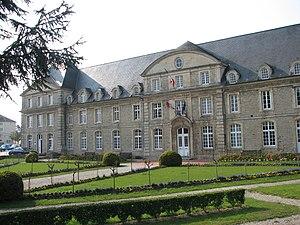
Carentan est une ancienne commune française, située dans le département de la Manche en région Normandie, devenue le 1ᵉʳ janvier 2016 une commune déléguée au sein de la commune nouvelle de Carentan-les-Marais.